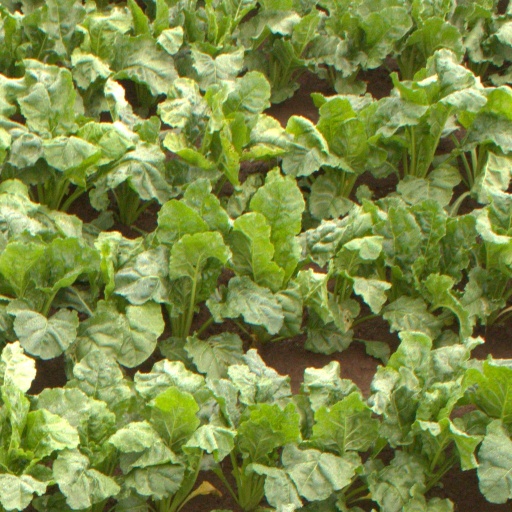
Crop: sugar beet